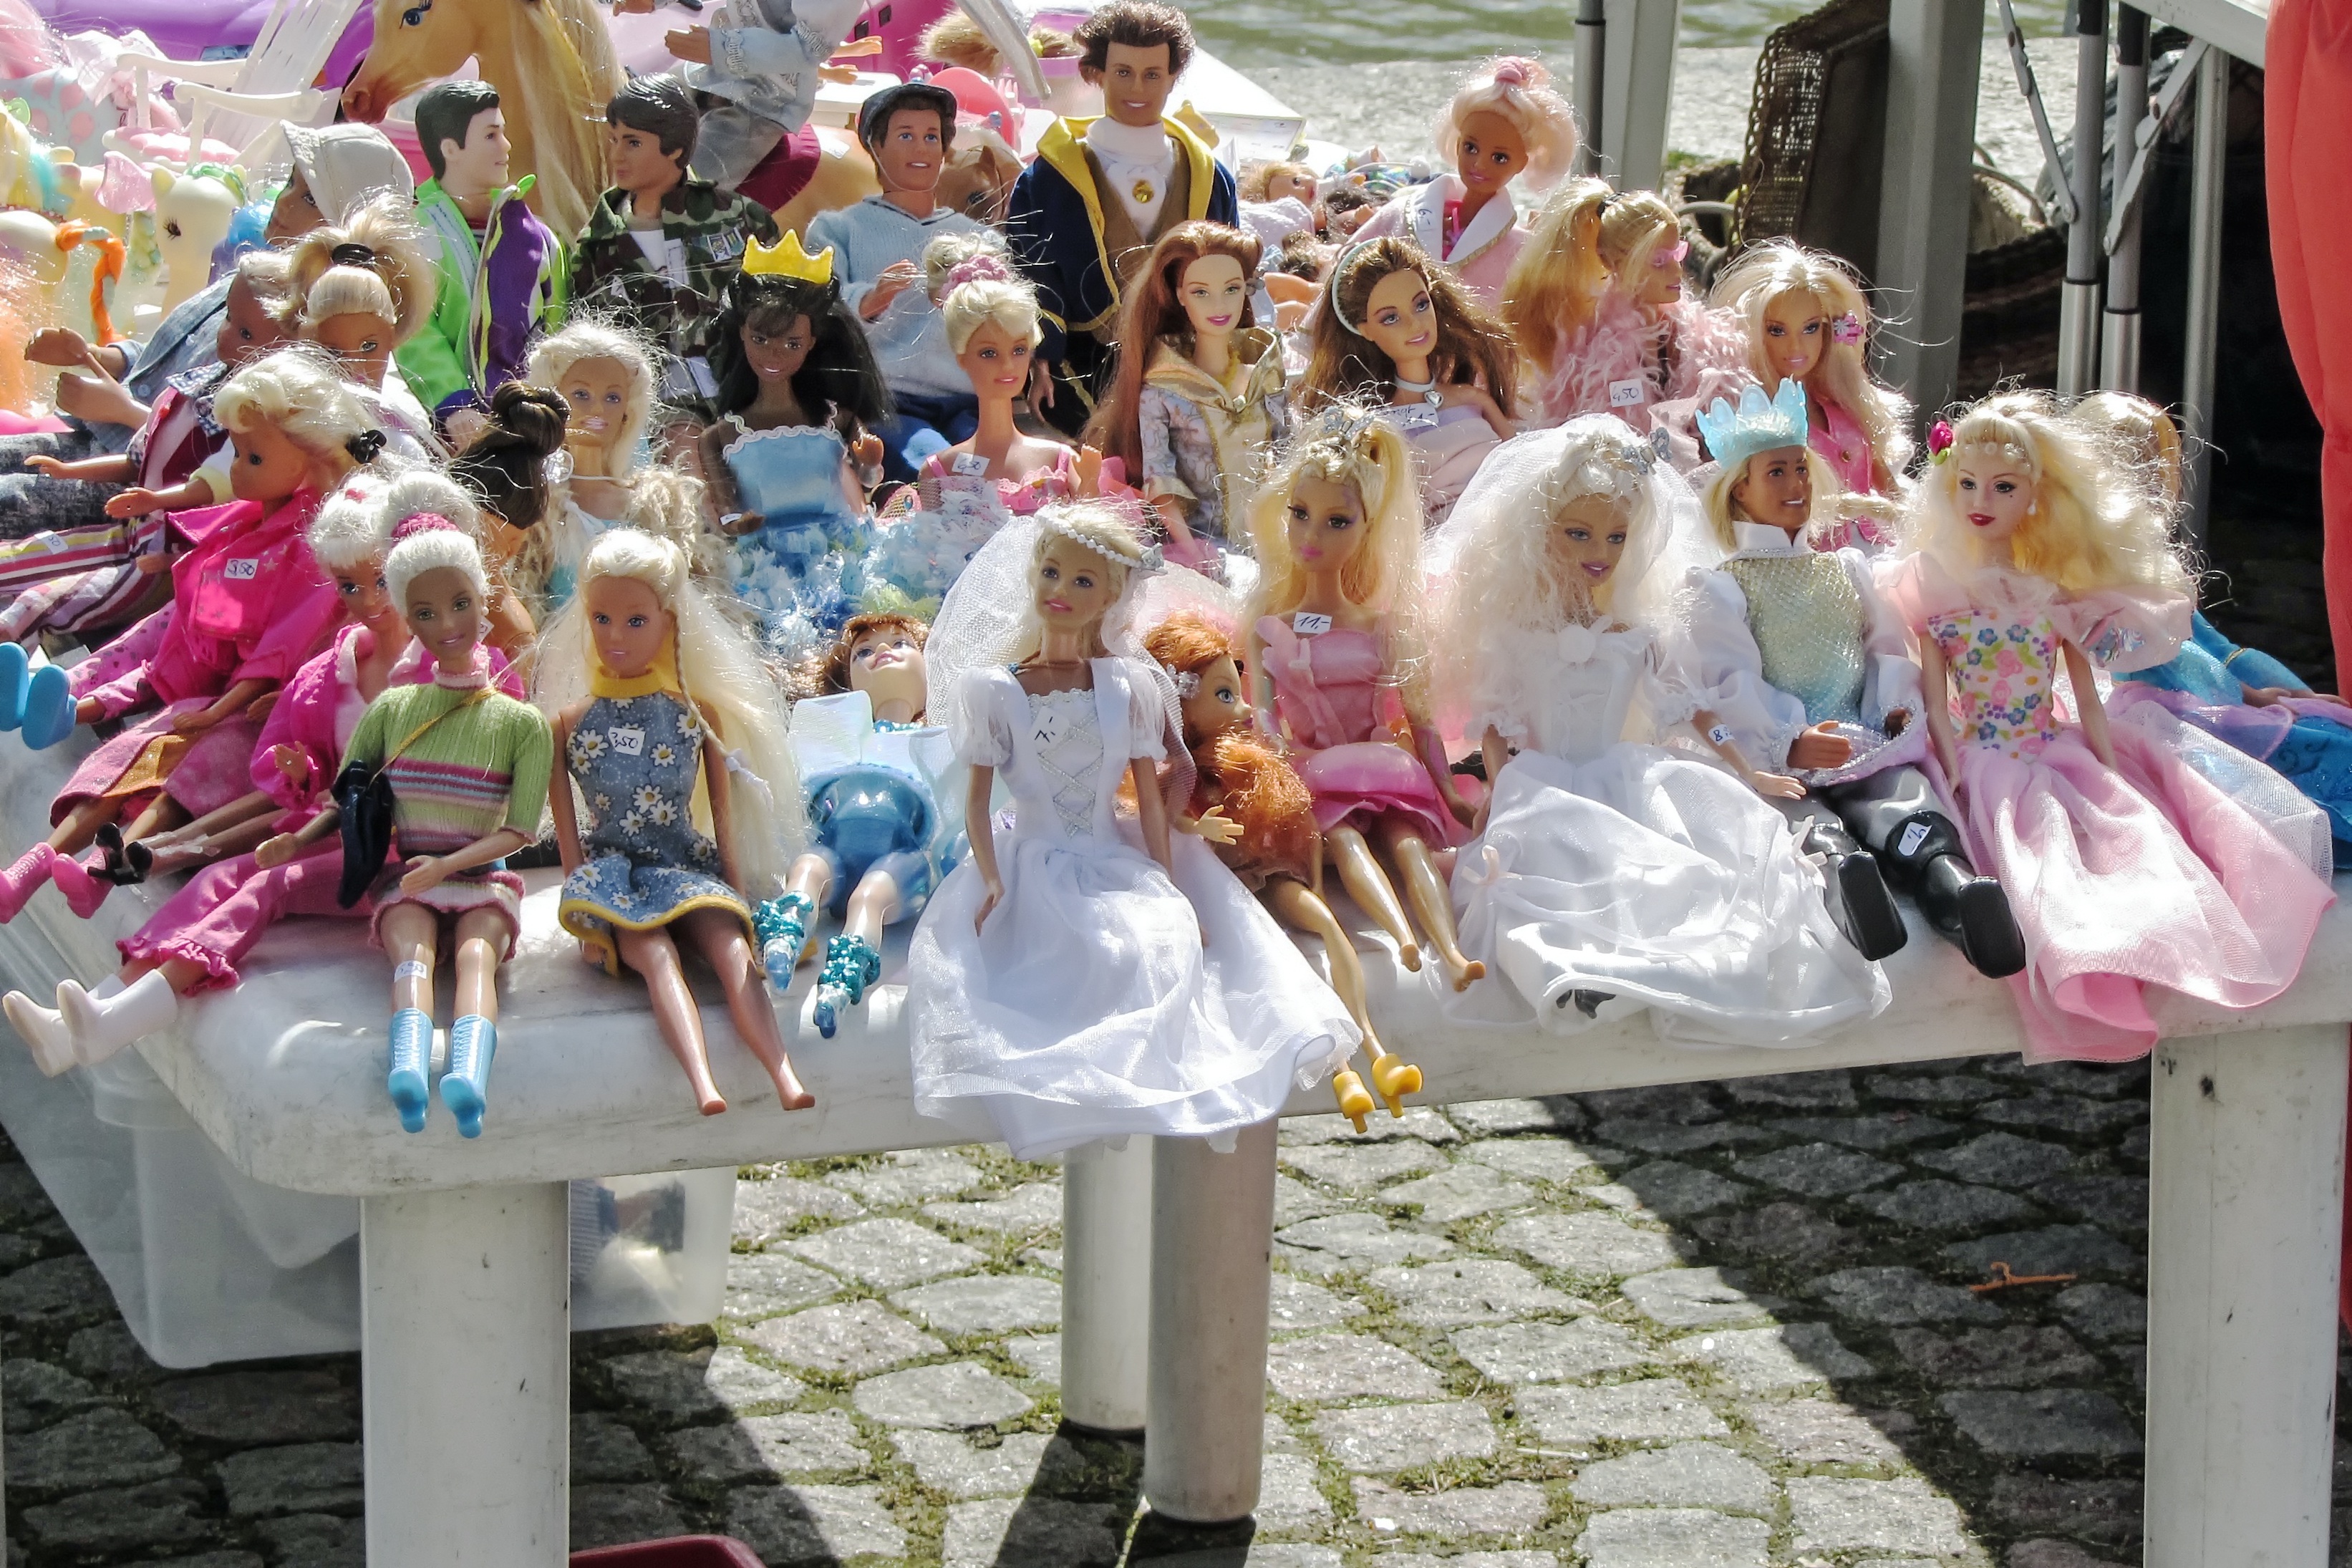
carnival, colorful, toy, doll, festival, toys, dolls, flea market, children toys, browse, doll dress